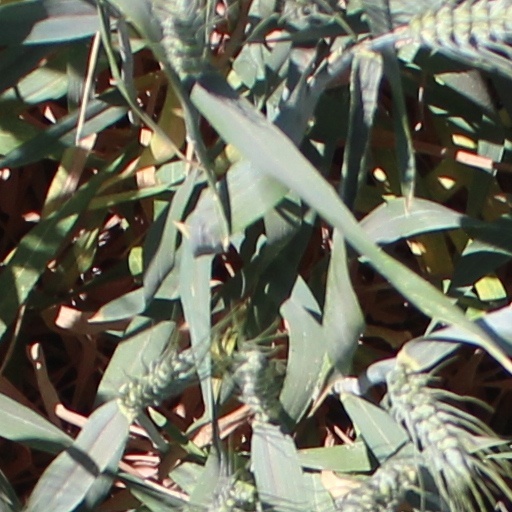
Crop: wheat